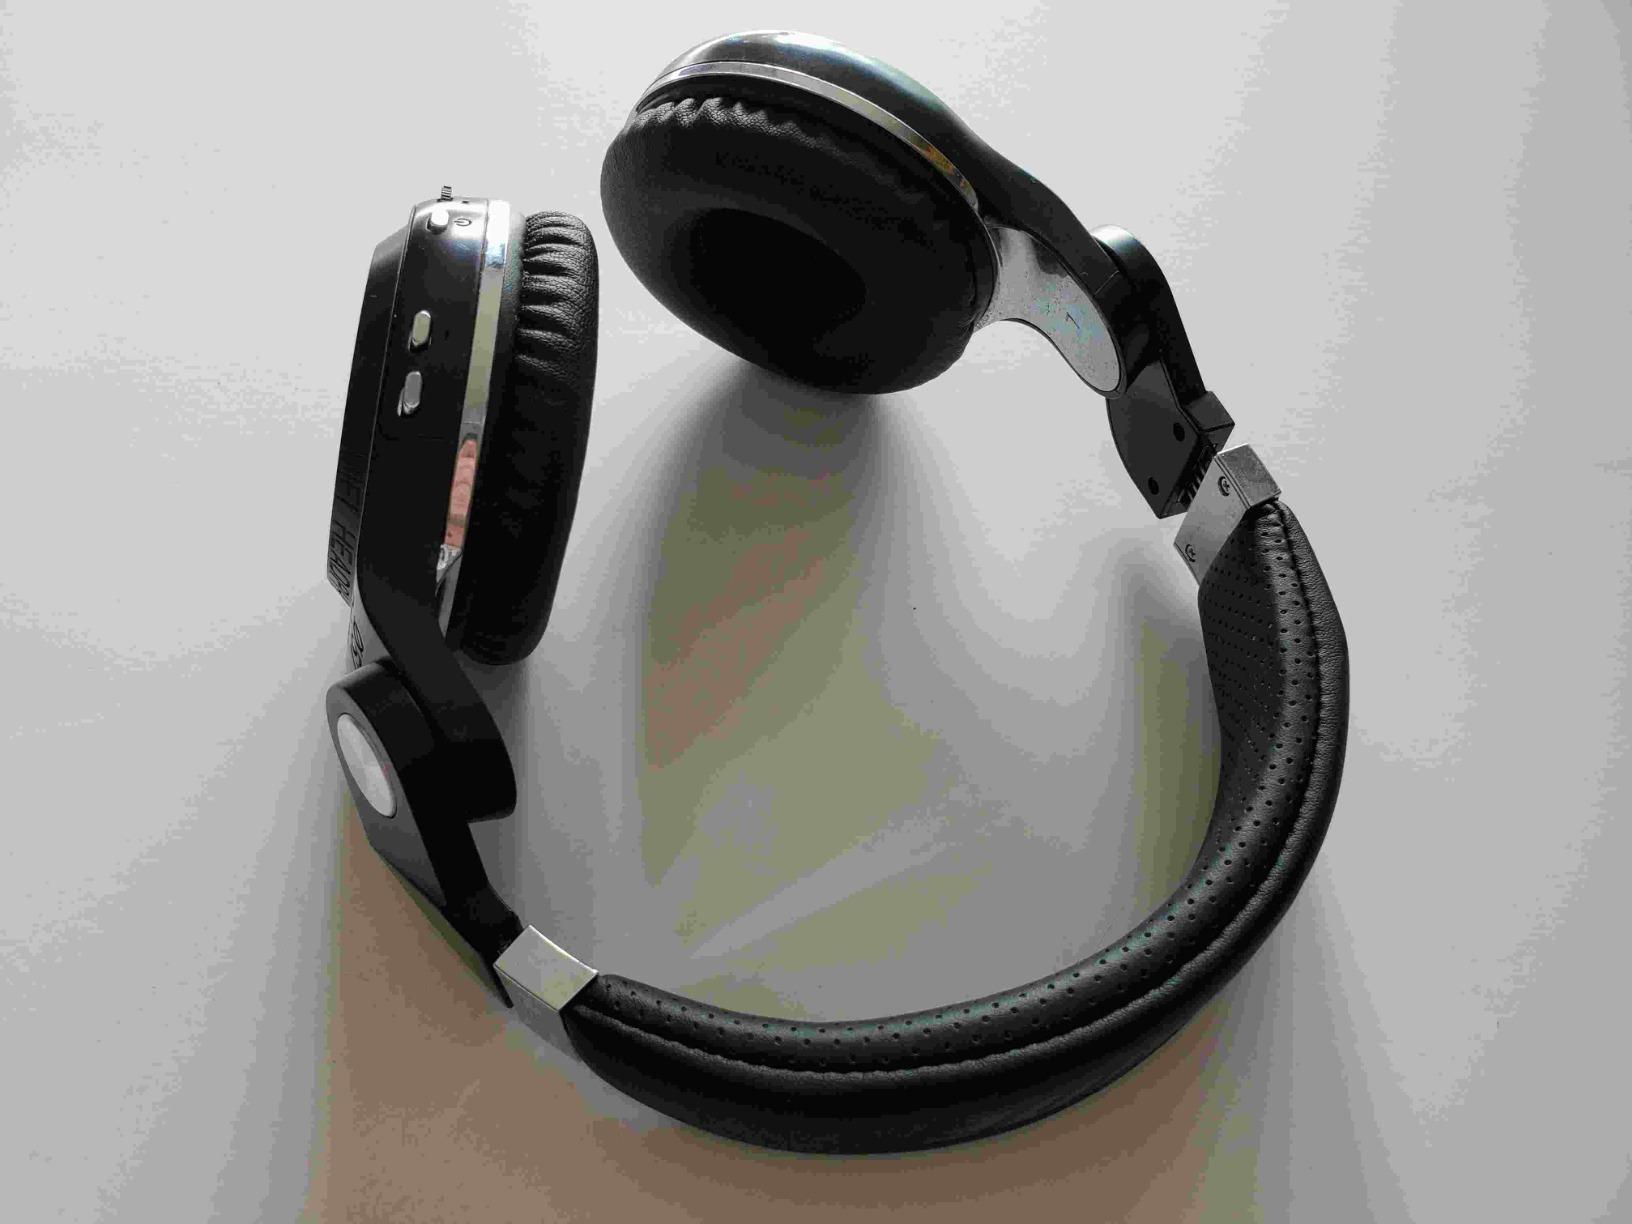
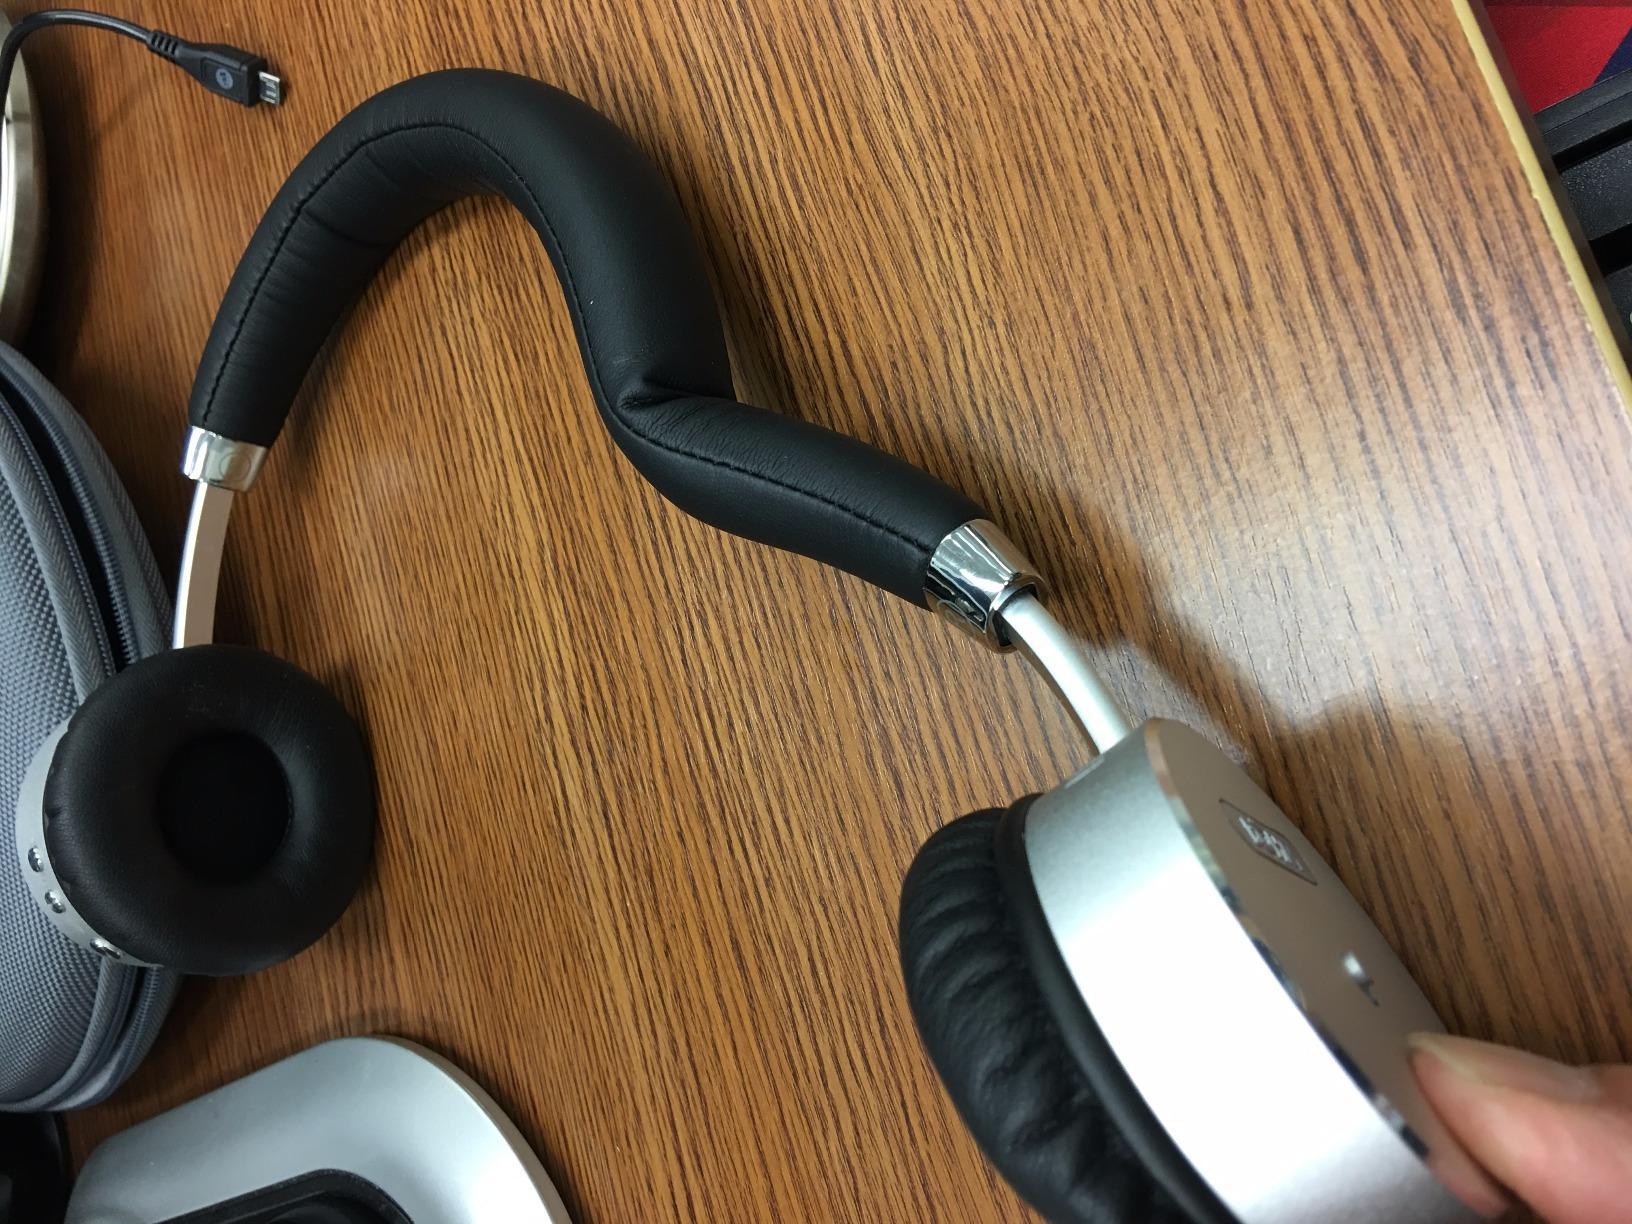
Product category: headphones
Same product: no